George McLaren Brown

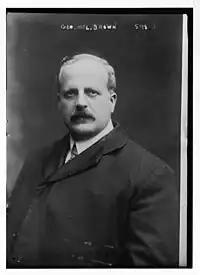
George McLaren Brown

Sir George McLaren Brown, KBE (29 January 1865 – 28 June 1939) was a Canadian railway administrator. He worked for Canadian Pacific Railway from 1887 to 1936, eventually becoming its European general manager.